National Physical Laboratory of India

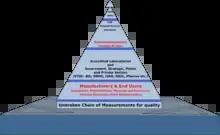
Newly established structures at NPL campus

In the Harappan era, which is nearly 5000 years old, one finds excellent examples of town planning and architecture. The sizes of the bricks were the same all over the region. In the time of Chandragupta Maurya, some 2400 years ago, there was a well - defined system of weights and measures. The government of that time ensured that everybody used the same system. In the Indian medical system, Ayurveda, the units of mass and volume were well defined.